Blaymont

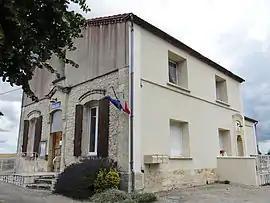
Town hall

Blaymont is a commune in the Lot-et-Garonne department in southwestern France.